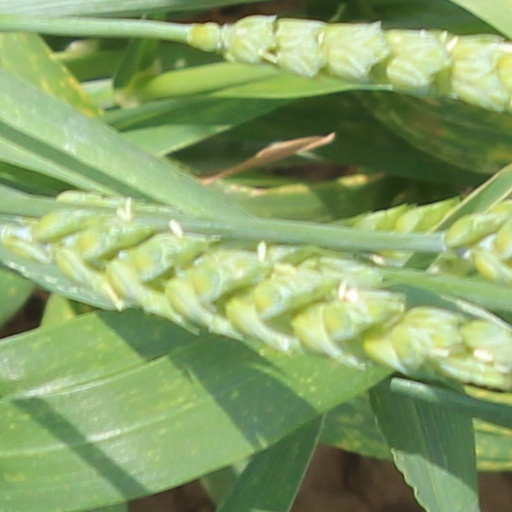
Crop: wheat